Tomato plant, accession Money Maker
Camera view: tilt-top (135 deg); turntable rotation: 0 degrees
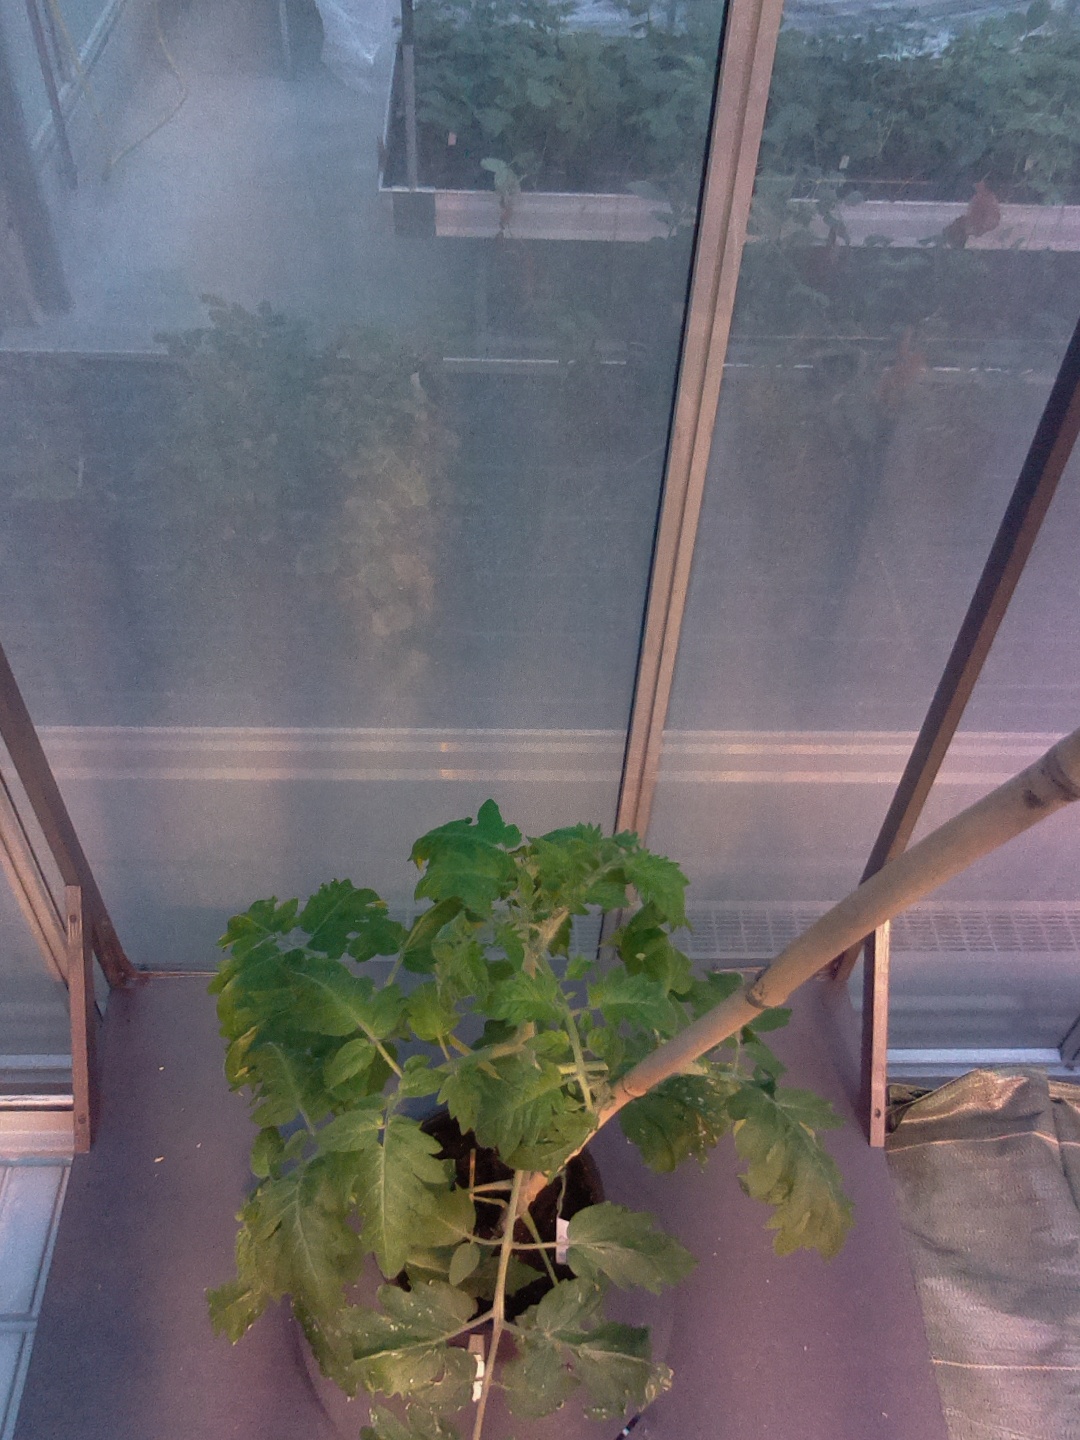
BBCH growth stage 53: 3 inflorescences visible